Lone Star Flight Museum

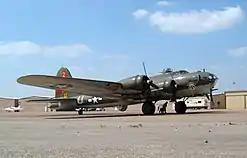
The largest aircraft owned and operated by the museum was a Boeing B-17G, christened "Thunderbird".

The museum began as a private collection of historic aircraft in 1985. By 1990, that collection had grown enough that its owner decided to place them on public display. The Lone Star Flight Museum, a non-profit organization funded entirely through private donations, was formed for that purpose.